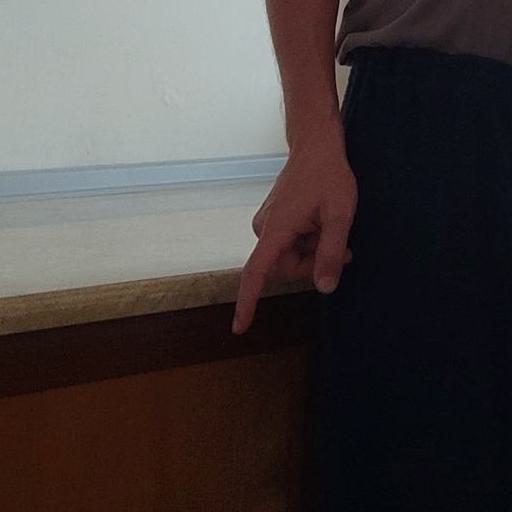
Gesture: no_gesture